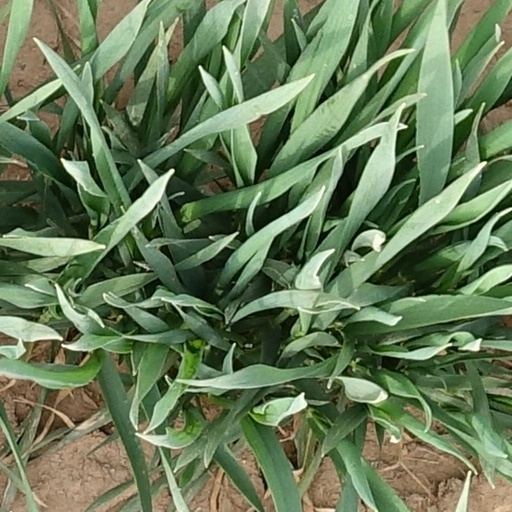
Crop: wheat